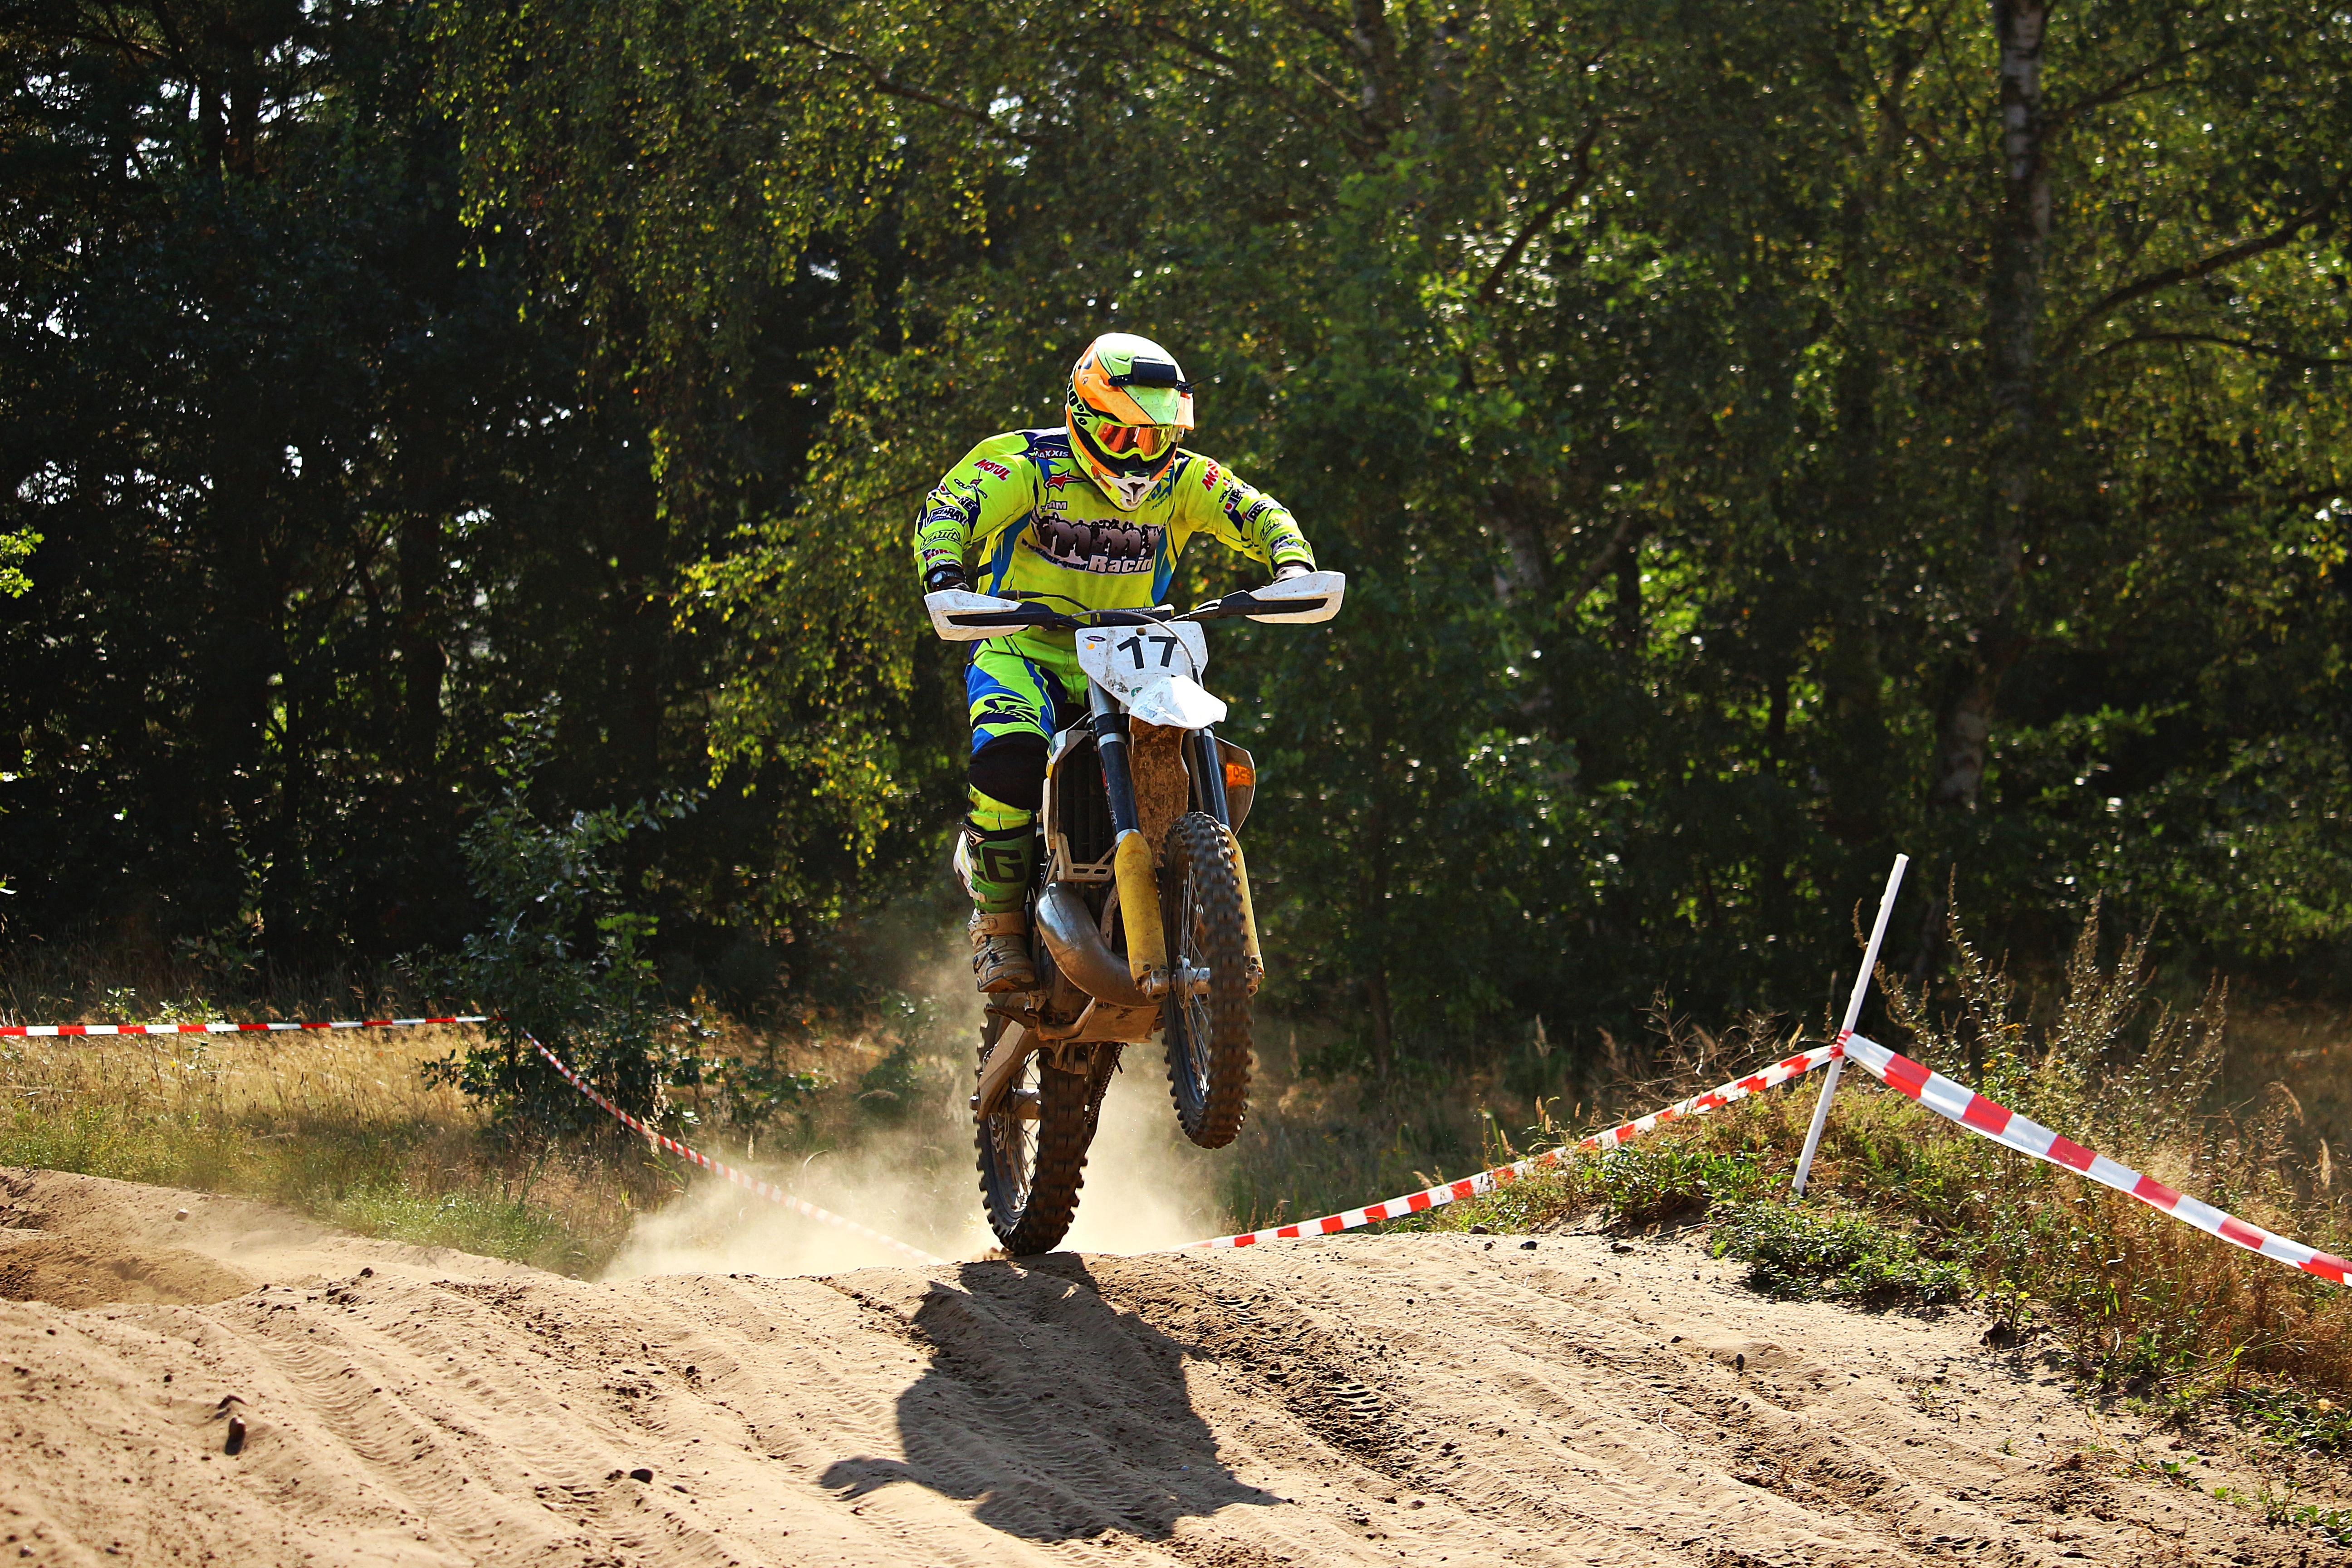
sand, bicycle, vehicle, motorcycle, motocross, soil, cross, extreme sport, sports equipment, mountain bike, cycling, race, sports, downhill, racing, motorsport, freeride, enduro, mountain biking, motocross ride, land vehicle, cycle sport, cyclo cross, bicycle racing, downhill mountain biking, mountain bike racing, cross country cycling